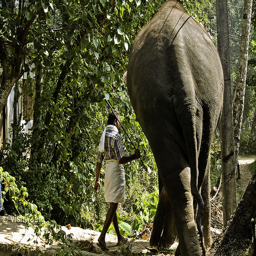
Guy walking an elephant down a dirt path.
Person with a stick walking towards the elephant
A person walking along side of an elephant in a forest.
A trainer in the woods with a large elephant
A man and an elephant walking in the forest.